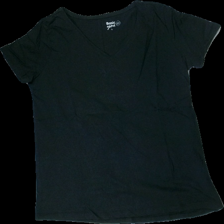
View: front
Type: T-shirt
Category: Ladies
Brand: Not in the list
Brand text on label: Basic You
Colors: Black
Material: 100% cotton
Cut: Regular, V-collar
Size: L
Season: All
Price range: <50
Recommended usage: Export